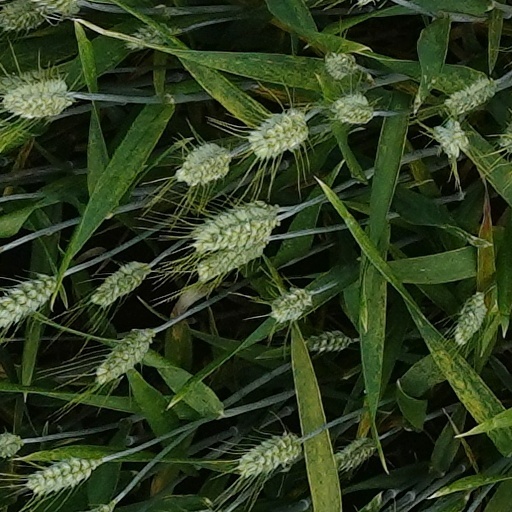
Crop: wheat